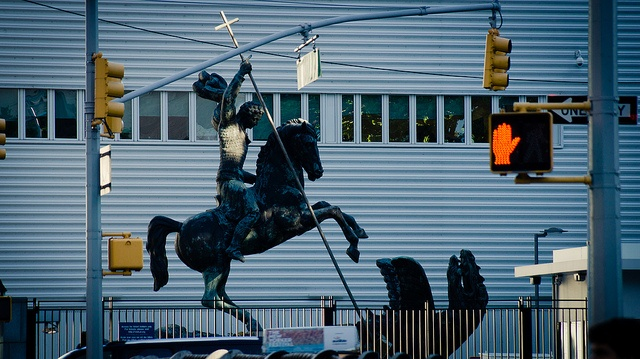
A sculpture of a man riding a horse while holding a cross.
A bronze statue near a street of a man on a horse attacking a dragon.
some traffic lights a building and a statue
A statue of a man on a horse slaying a dragon is on a street corner.
Statue of a rider on horseback holding a pole with a cross on it.